Les Troyens

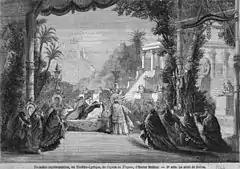
Press illustration of the last scene – the Death of Didon (1863). Set designer: Philippe Chaperon

The Numidians have been beaten back, and both Narbal and Anna are relieved at this. However, Narbal worries that Didon has been neglecting the management of the state, distracted by her love for Énée. Anna dismisses such concerns and says that this indicates that Énée would be an excellent king for Carthage. Narbal reminds Anna, however, that the gods have called Énée's final destiny to be in Italy. Anna replies that there is no stronger god than love.